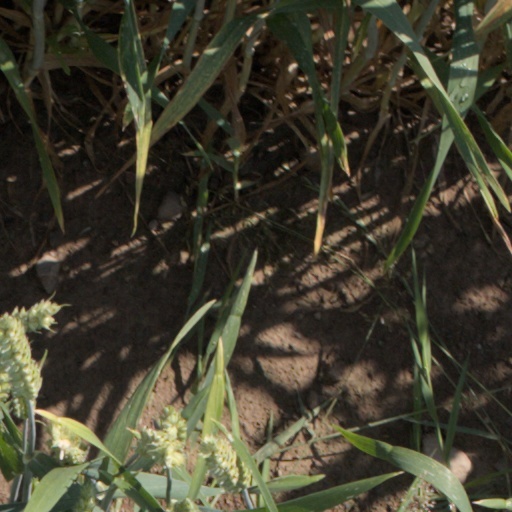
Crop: wheat